Wrestling at the 2012 Summer Olympics – Men's Greco-Roman 55 kg

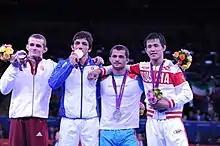

Men's Greco-Roman 55 kilograms competition at the 2012 Summer Olympics in London, United Kingdom, took place on 5 August at ExCeL London.